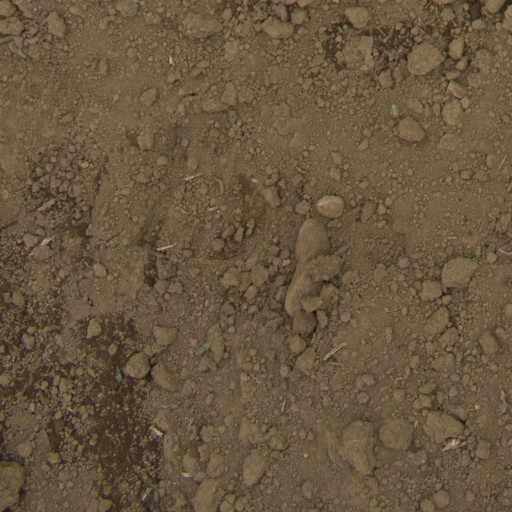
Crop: Jerusalem artichoke